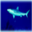
Label: shark